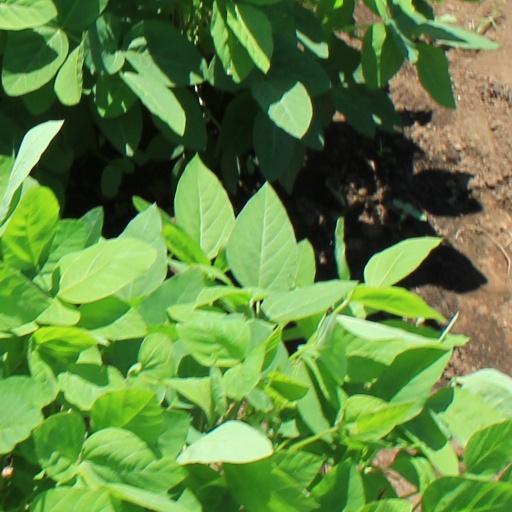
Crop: soybean